Dionysius the Areopagite

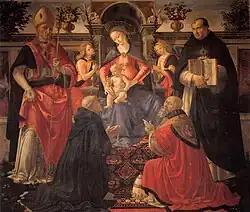
Dionysius the Areopagite with Thomas Aquinas, Madonna and the Child. "Madonna and Child Enthroned between Angels and Saints" by Domenico Ghirlandaio 1486.

As related in the Acts of the Apostles, he was converted to Christianity by the preaching of Paul the Apostle, being first stirred to Christian doctrine by Paul's sermon at the Areopagus: